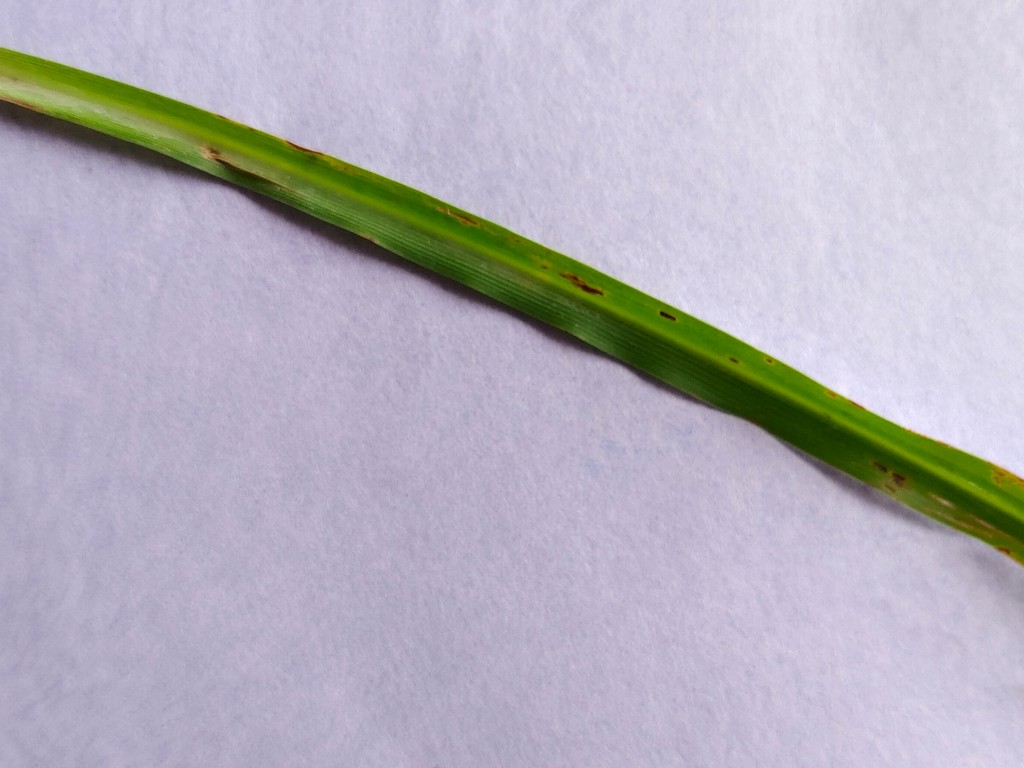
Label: Unhealthy